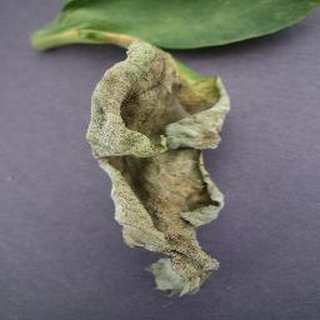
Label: tomato_late_blight